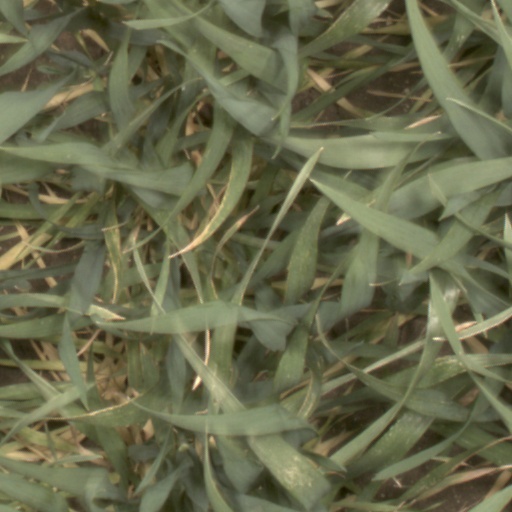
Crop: wheat